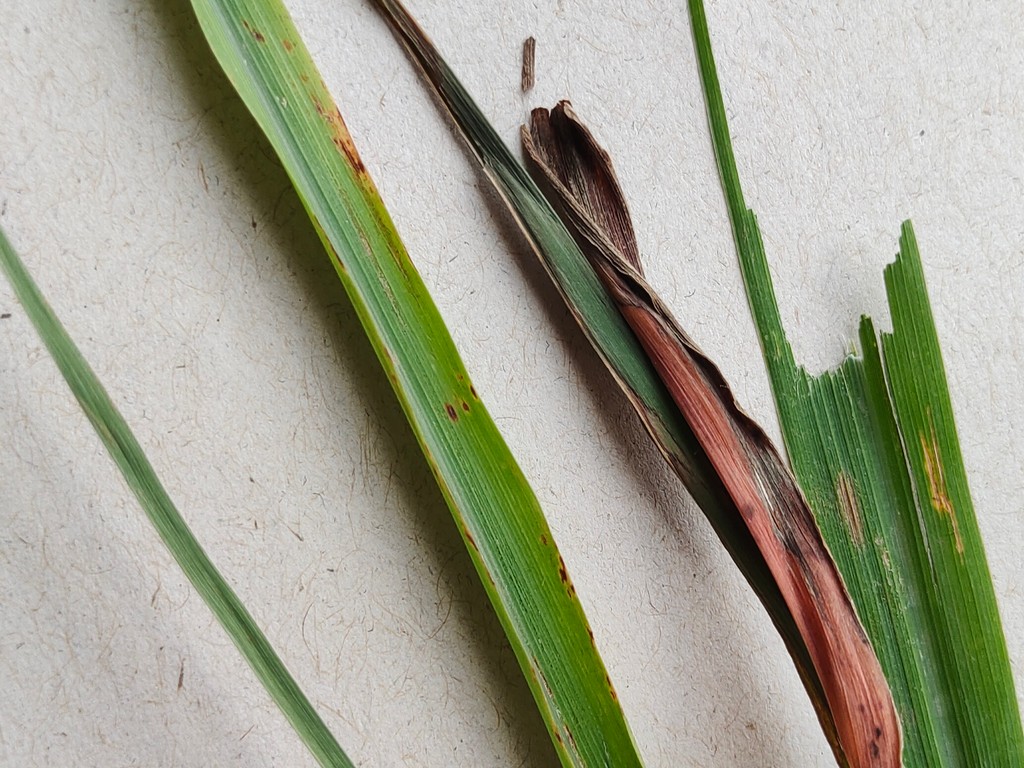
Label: Unhealthy